Neighbours 40th Anniversary

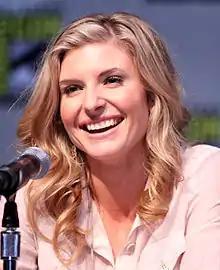
Viva Bianca's return as Chelsea was one of the anniversary's main storylines.

Ahead of the anniversary, it was reported that several former cast members would be returning to the soap. In January 2025, it was announced that Mark Raffety would be returning as Darcy Tyler. Raffety's return had originally been planned to occur before "Neighbours" was cancelled in 2022. Later that month, it was announced that Zima Anderson and Peter O'Brien would be returning as Roxy Willis and Shane Ramsay respectively. Rebekah Elmaloglou, who portrays Roxy's aunt Terese Willis, teased that Roxy would do some "naughty" things that would disappoint Terese, with the actress calling Anderson and Roxy a "breath of fresh air to have around". Returning cast member Viva Bianca also returns as Chelsea Murphy, following brief appearances in late 2024 and early 2025. Her return also features the introduction of her newborn baby Thomas Murphy (Charlie Lyon), whose paternity causes issues for other characters.